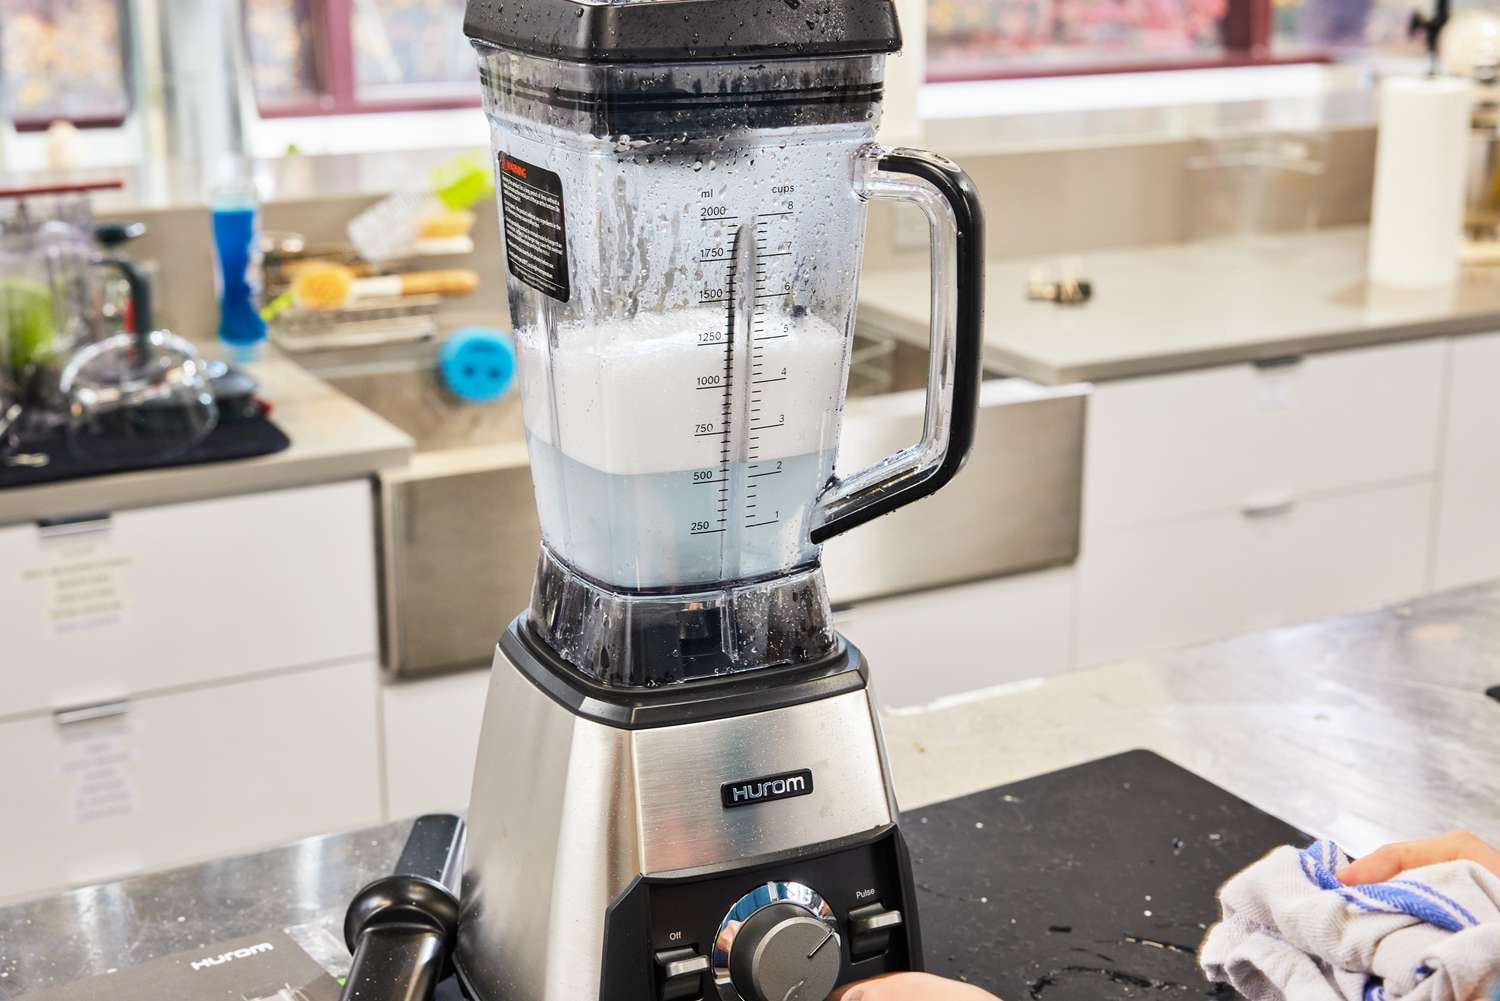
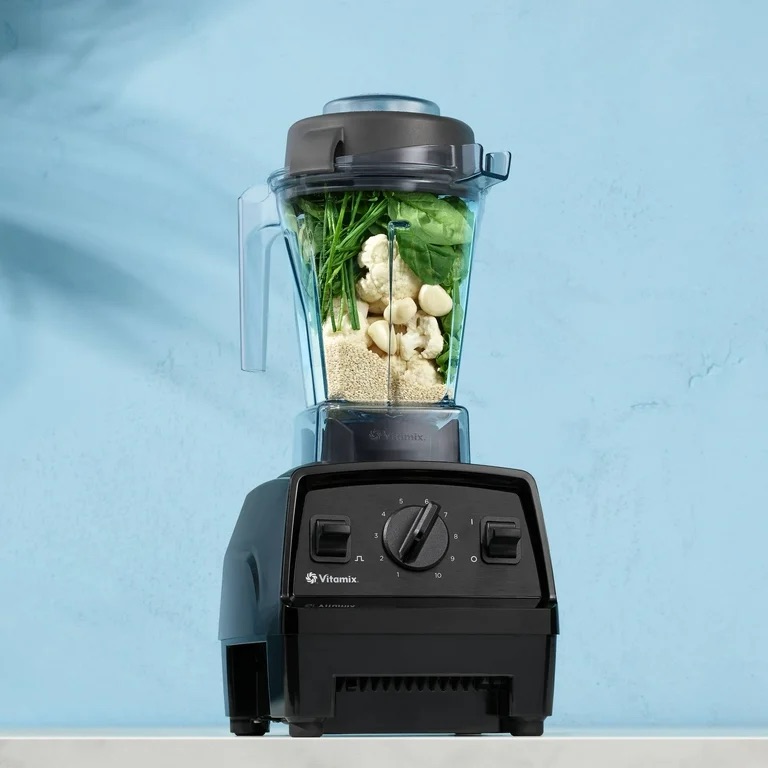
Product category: items_blender
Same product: no